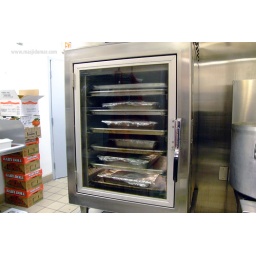
Friday afternoon, chickens were cooking in the oven in IIOC kitchen.